Boeing CH-47 Chinook in Australian service

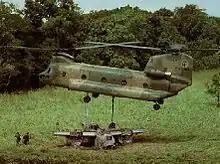
A RAAF CH-47C Chinook lifting a crashed World War II-era A-20 Boston in Papua New Guinea

No. 12 Squadron was re-raised at Amberley on 3 September 1973 to operate the Chinooks. This unit had flown bombers between 1939 and 1948 before being renumbered No. 1 Squadron. The twelve CH-47s were officially accepted by the RAAF in the United States on 9 October 1973. They were subsequently shipped to Australia on board the aircraft carrier , and were unloaded at Brisbane on 28 March 1974. No. 12 Squadron began training flights on 8 July 1974, and the unit was declared operational in December the next year. The squadron typically had between four and six CH-47Cs operational at any time throughout the type's service, the fleet being rotated through long-term storage at RAAF Base Amberley as planned. In November 1980, eight Chinooks were simultaneously operational for the first time, and a formation flight was conducted to mark the occasion. The CH-47Cs had a crew of four, comprising two pilots, a loadmaster and one other, and could transport up to 33 passengers or of cargo. The helicopters were assigned serial numbers A15-001 to A15-012.